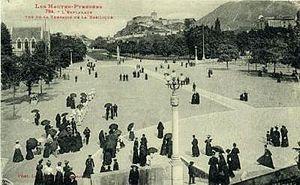
Le sanctuaire de Lourdes constitue le plus grand centre de pèlerinage catholique français depuis que Bernadette Soubirous, a vu une Dame déclarant être l'Immaculée Conception, quatre ans après la proclamation du dogme de l’Immaculée Conception par le pape Pie IX, il s'agit de Notre-Dame de Lourdes.